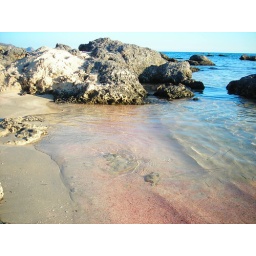
The sand at Elafonisi had a pink color in some places right along the shore.